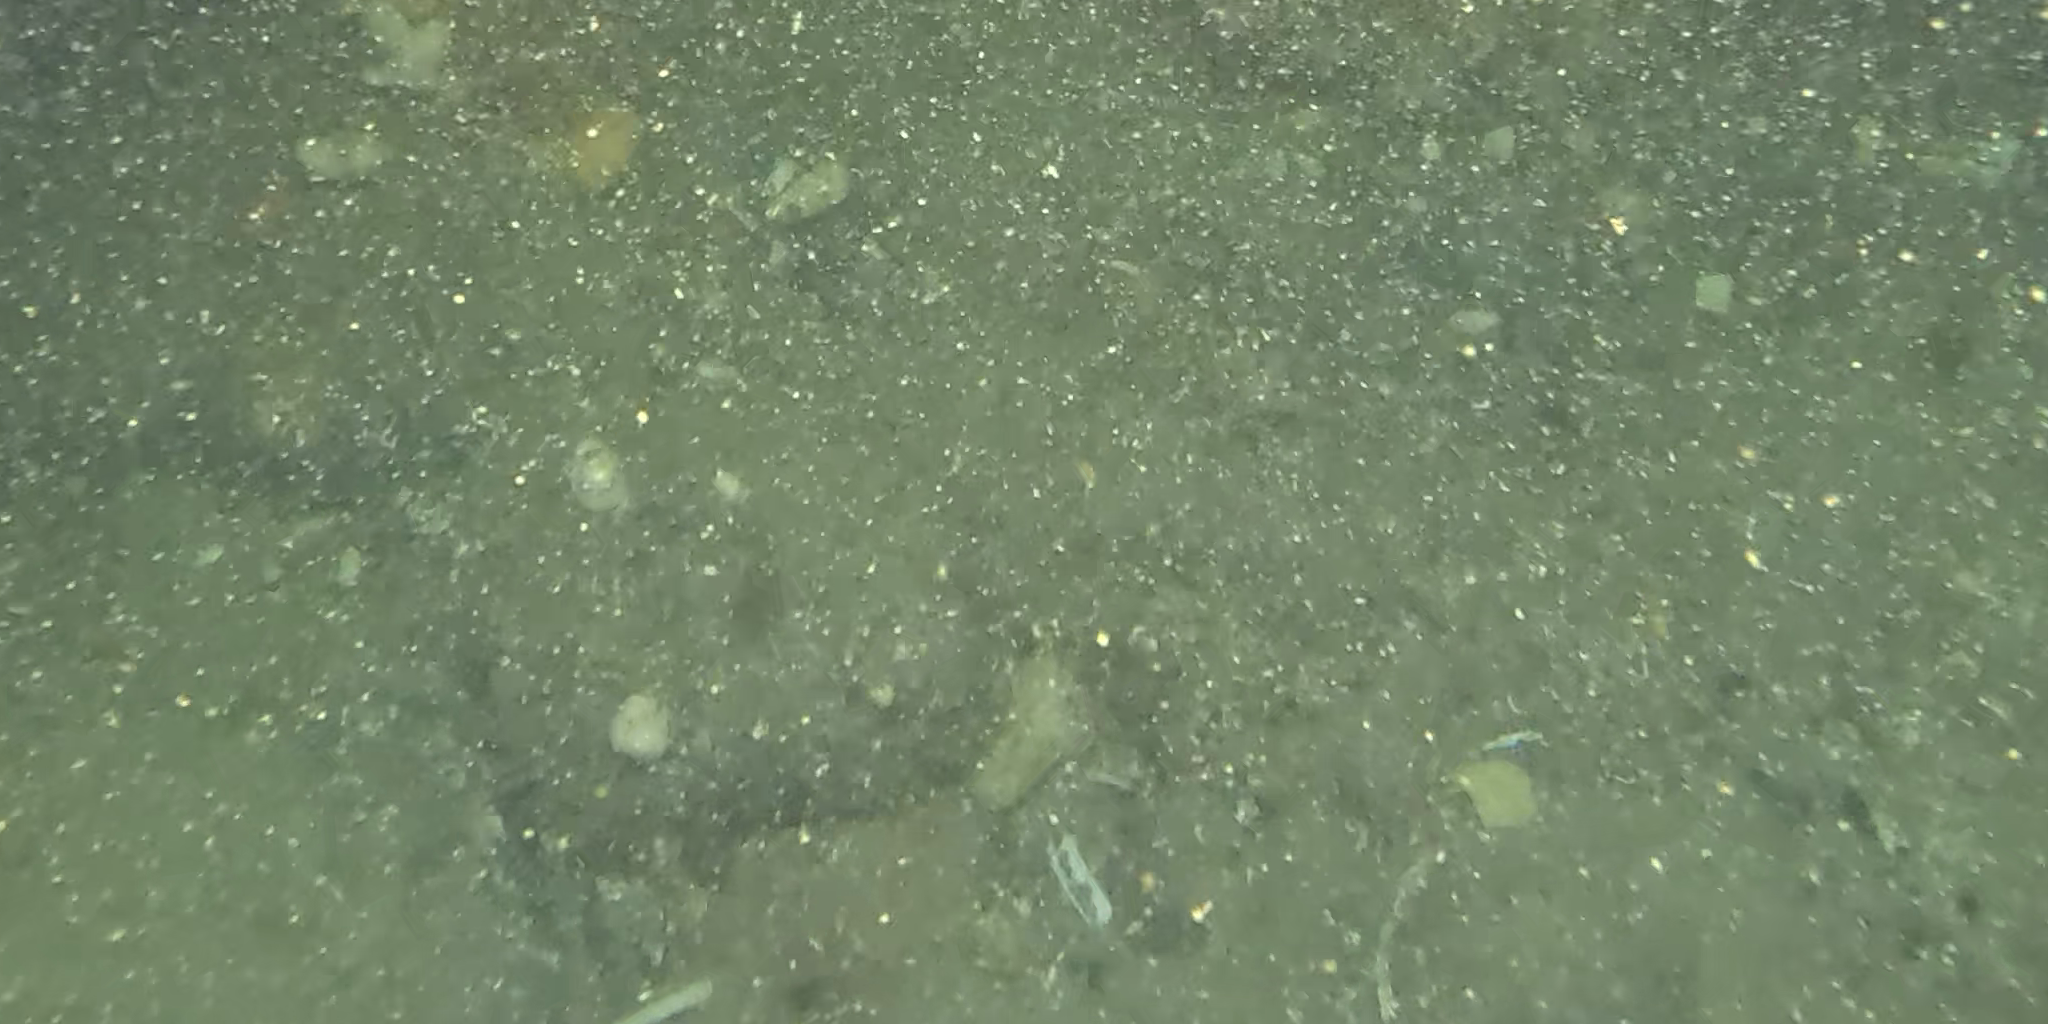
Seabed habitat: stone